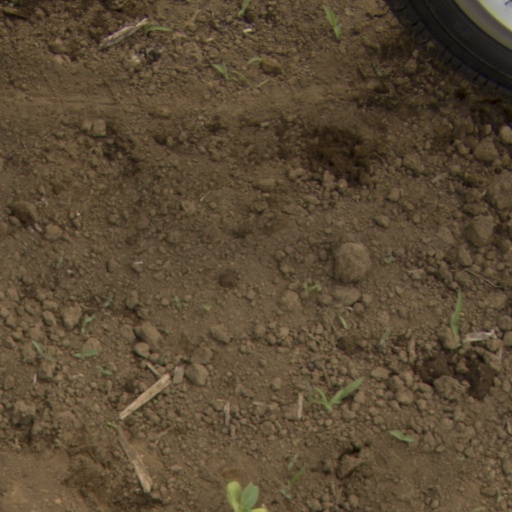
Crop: Jerusalem artichoke